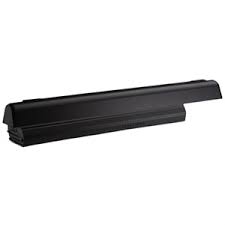
Waste category: battery